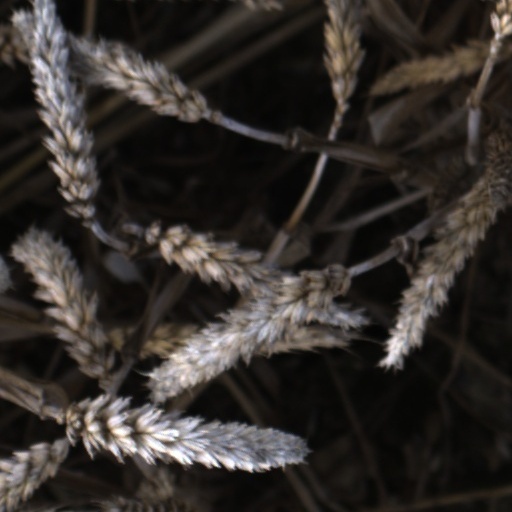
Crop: wheat